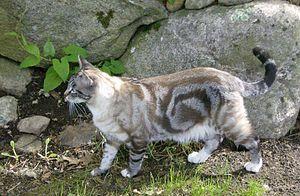
Tabby désigne le patron d'une robe de chat. Les chats tabbies sont plus communément appelés chats tigrés, en rapport à l'animal du même nom.